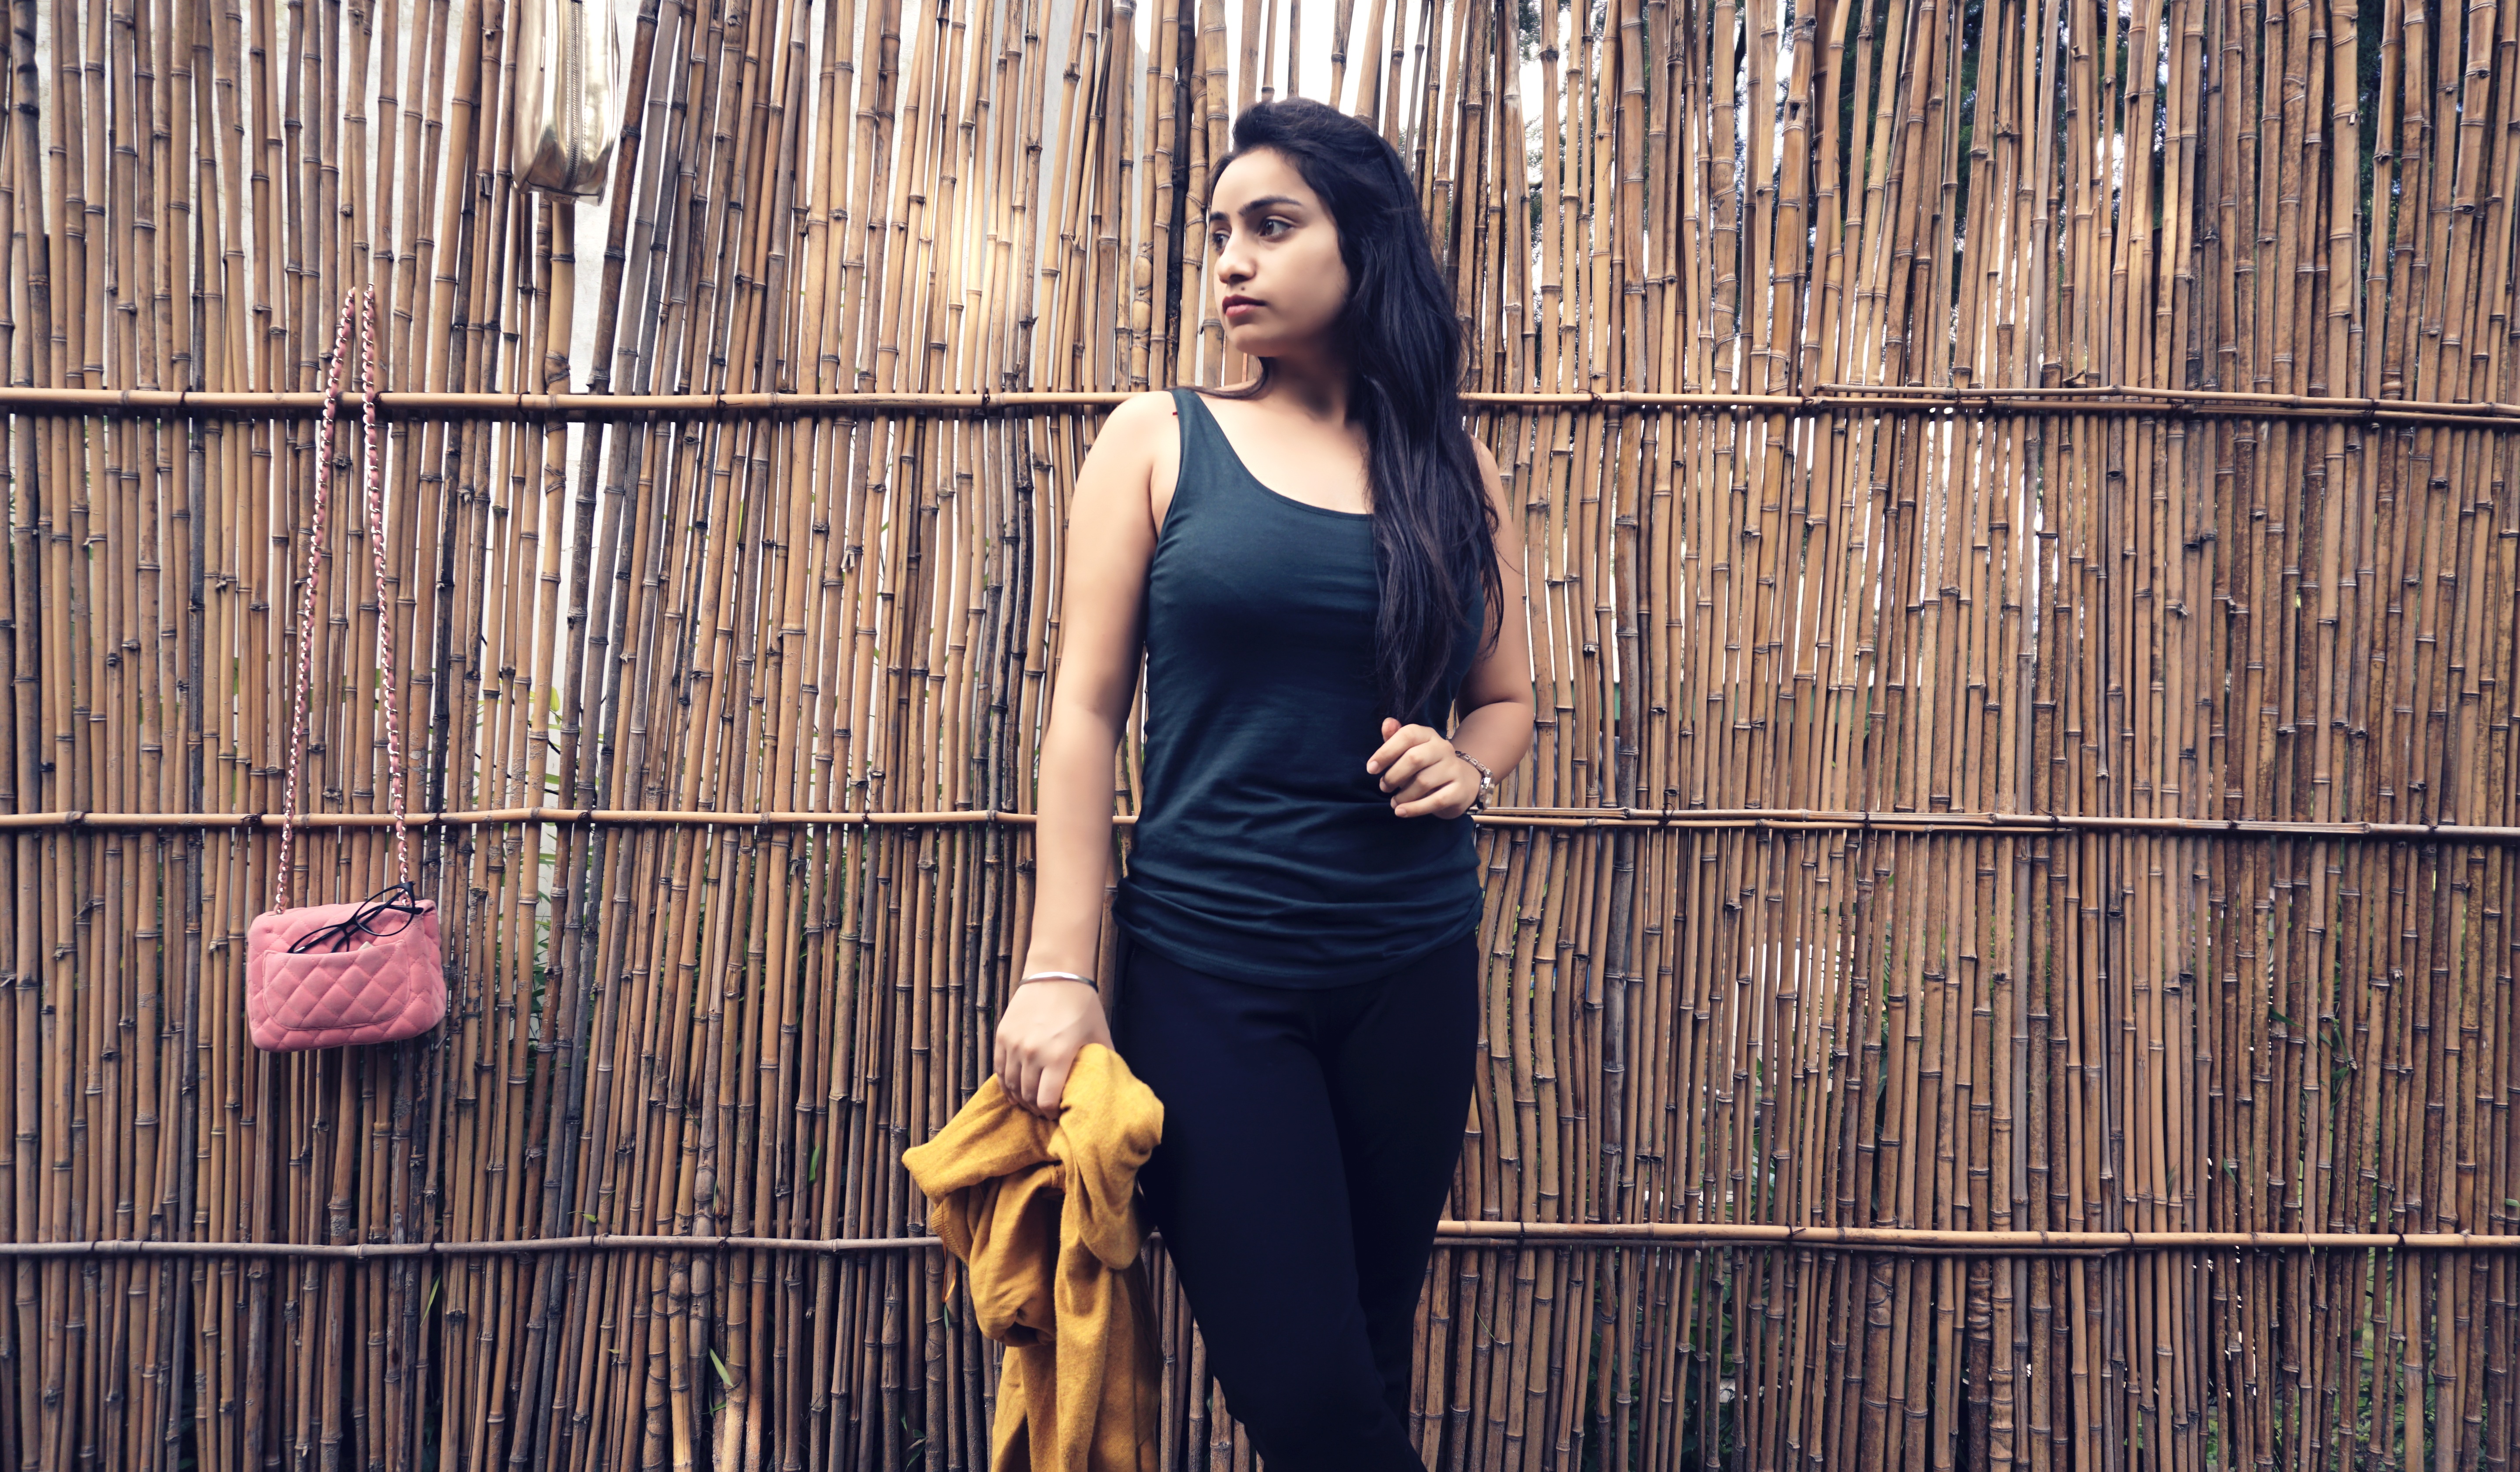
person, girl, woman, photography, photo, summer, female, portrait, model, young, spring, sitting, fashion, clothing, lady, posing, face, dress, luxury, women, photograph, beauty, beautiful, sexy, style, elegant, image, attractive, gorgeous, glamour, photo shoot, women fashion, portrait photography, human positions